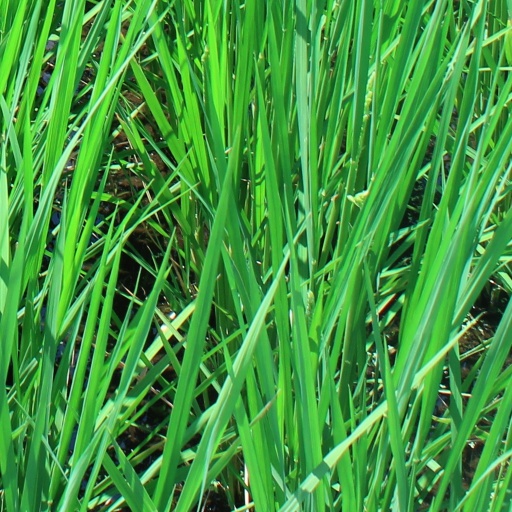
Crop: rice